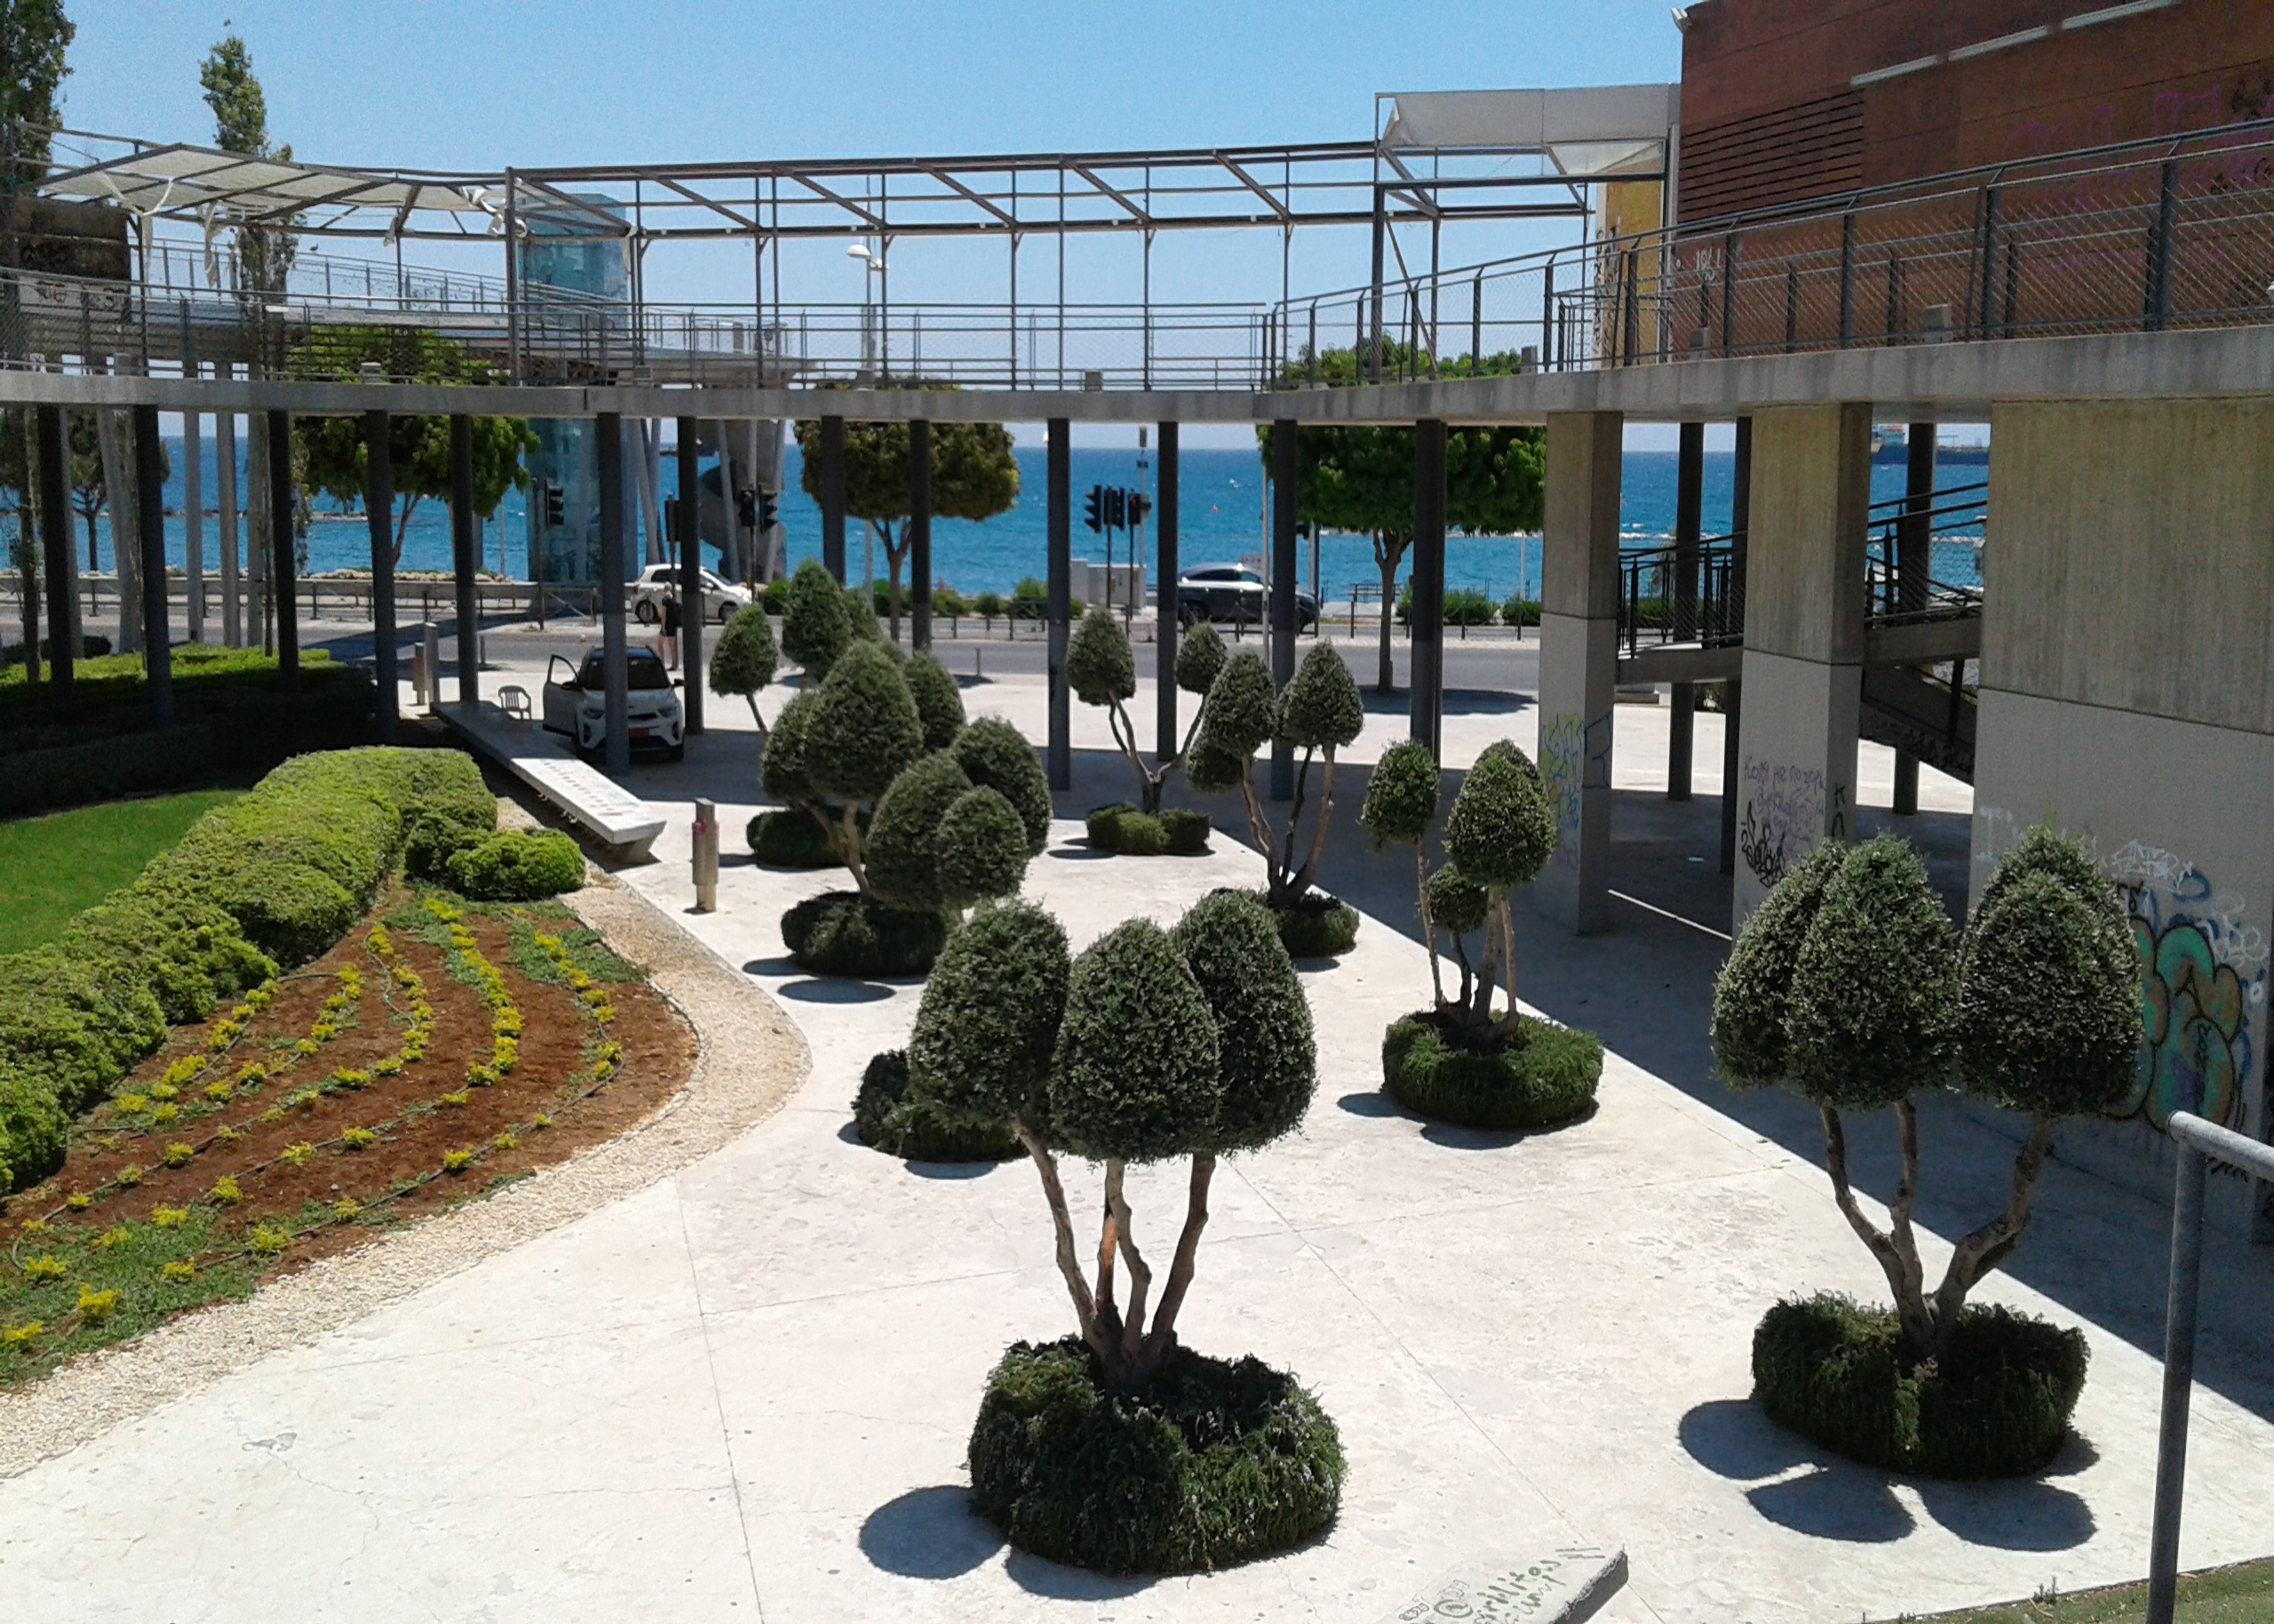
sky, sea, development, green, plant, within walking, botany, urban design, biome, real estate, groundcover, grass, landscape, city, shade, facade, shrub, evergreen, mixed use, tree, landscaping, commercial building, headquarters, event, garden, conifer, Environmental art, condominium, hedge, metal, yard, walkway, courtyard, flowerpot, symmetry, estate